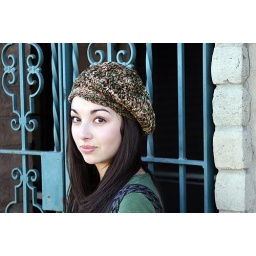
'wild olive' in cherry tree hill by lifesong photography